United States Women's Bureau

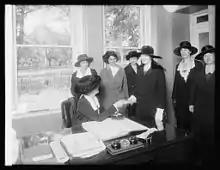
Women's Bureau in 1920

The United States Women's Bureau (WB) is an agency of the United States government within the United States Department of Labor. The Women's Bureau works to create parity for women in the labor force by conducting research and policy analysis, to inform and promote policy change, and to increase public awareness and education.